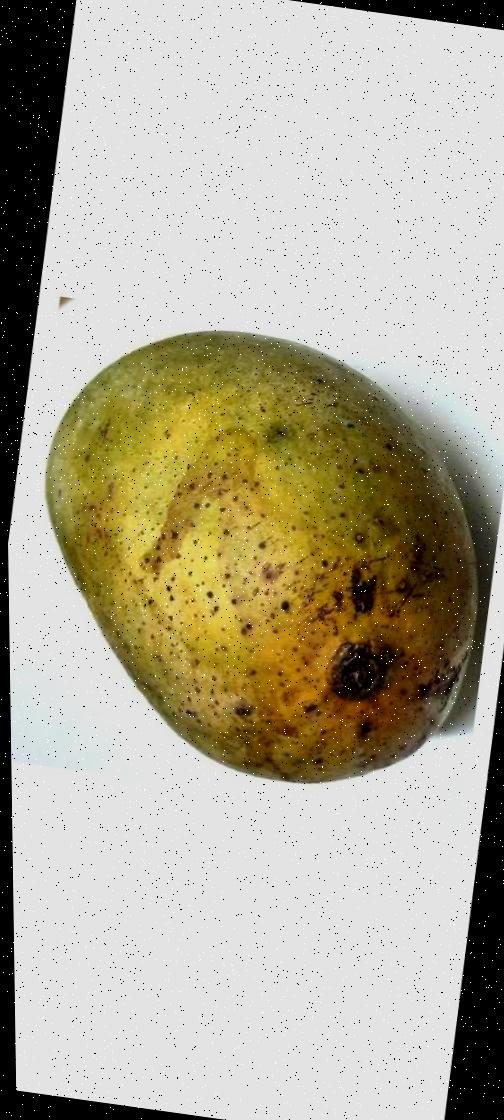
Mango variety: Fazli Classic